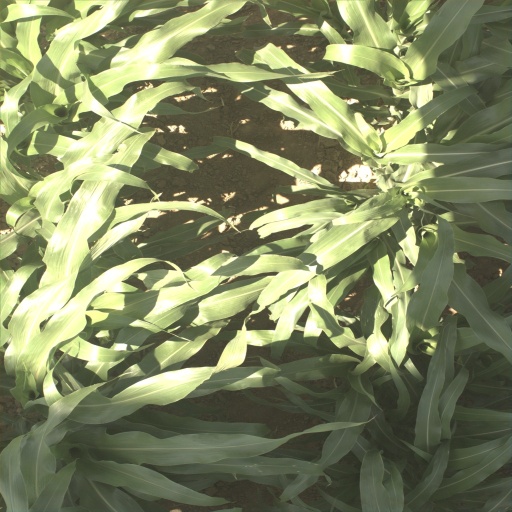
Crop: sorghum